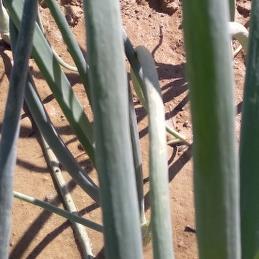
Crop: Onion
Condition: healthy-leaf